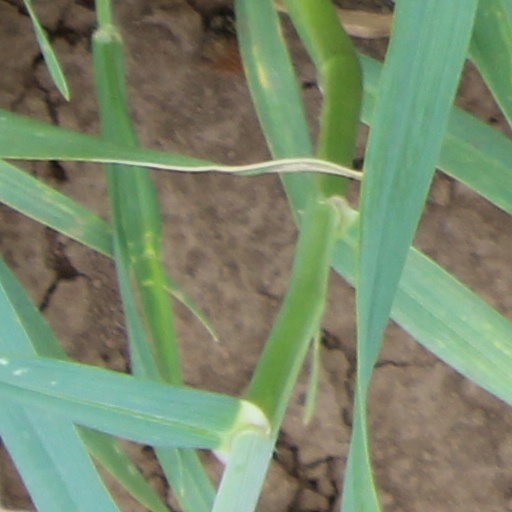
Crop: wheat